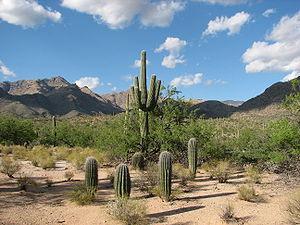
La Basse-Californie du Sud, officiellement l'État libre et souverain de Basse-Californie du Sud ou BCS est un État du Mexique, situé au nord-ouest du pays. Il est entouré par la Basse-Californie dont il est séparé par le 28ᵉ parallèle, par l'océan Pacifique et par le golfe de Californie, il a une superficie de 73 475 km² et une population de 712 029 habitants en 2015. Sa capitale est la ville de La Paz.
L'État libre et souverain de Basse-Californie est l'État du Mexique situé le plus au nord. La majeure partie de son territoire comprend la moitié de la péninsule de Basse-Californie au nord du 28ᵉ parallèle Nord. Cette région constitue la presqu'île du Nord-Ouest du Mexique, située entre le golfe de Californie et l'océan Pacifique. Longue de plus de 1 000 km, et d'une largeur variant entre 50 et 250 km, elle est constituée de chaînes montagneuses qui s'élèvent dans le nord à plus de 3 000 m d'altitude. Entourée par l'État de Sonora et à l'est et la Basse-Californie du Sud au sud, elle est également frontalière des États de l'Arizona et de Californie aux États-Unis.
Le Sonora ou l’État de Sonora est un État du nord du Mexique, délimité à l'est par l'État de Chihuahua, à l'ouest par l'État de Basse-Californie et par le Golfe de Californie, au nord par la frontière avec les États-Unis, et au sud par l´État de Sinaloa. Les Yaquis, les Mayos et les Seris, qui peuplaient Sonora avant l'arrivée des Espagnols, furent à plusieurs reprises combattus et déportés avant et après l'indépendance du Mexique.